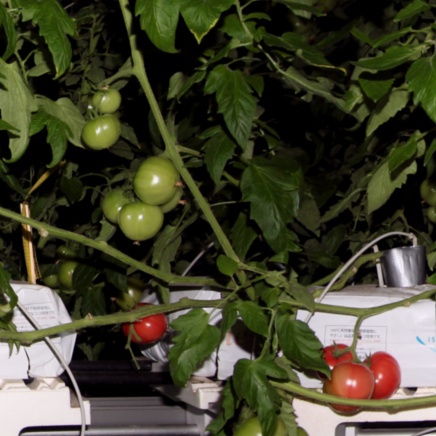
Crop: tomato